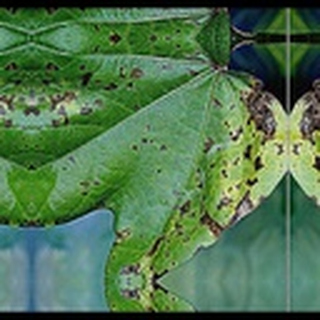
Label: cotton_bacterial_blight